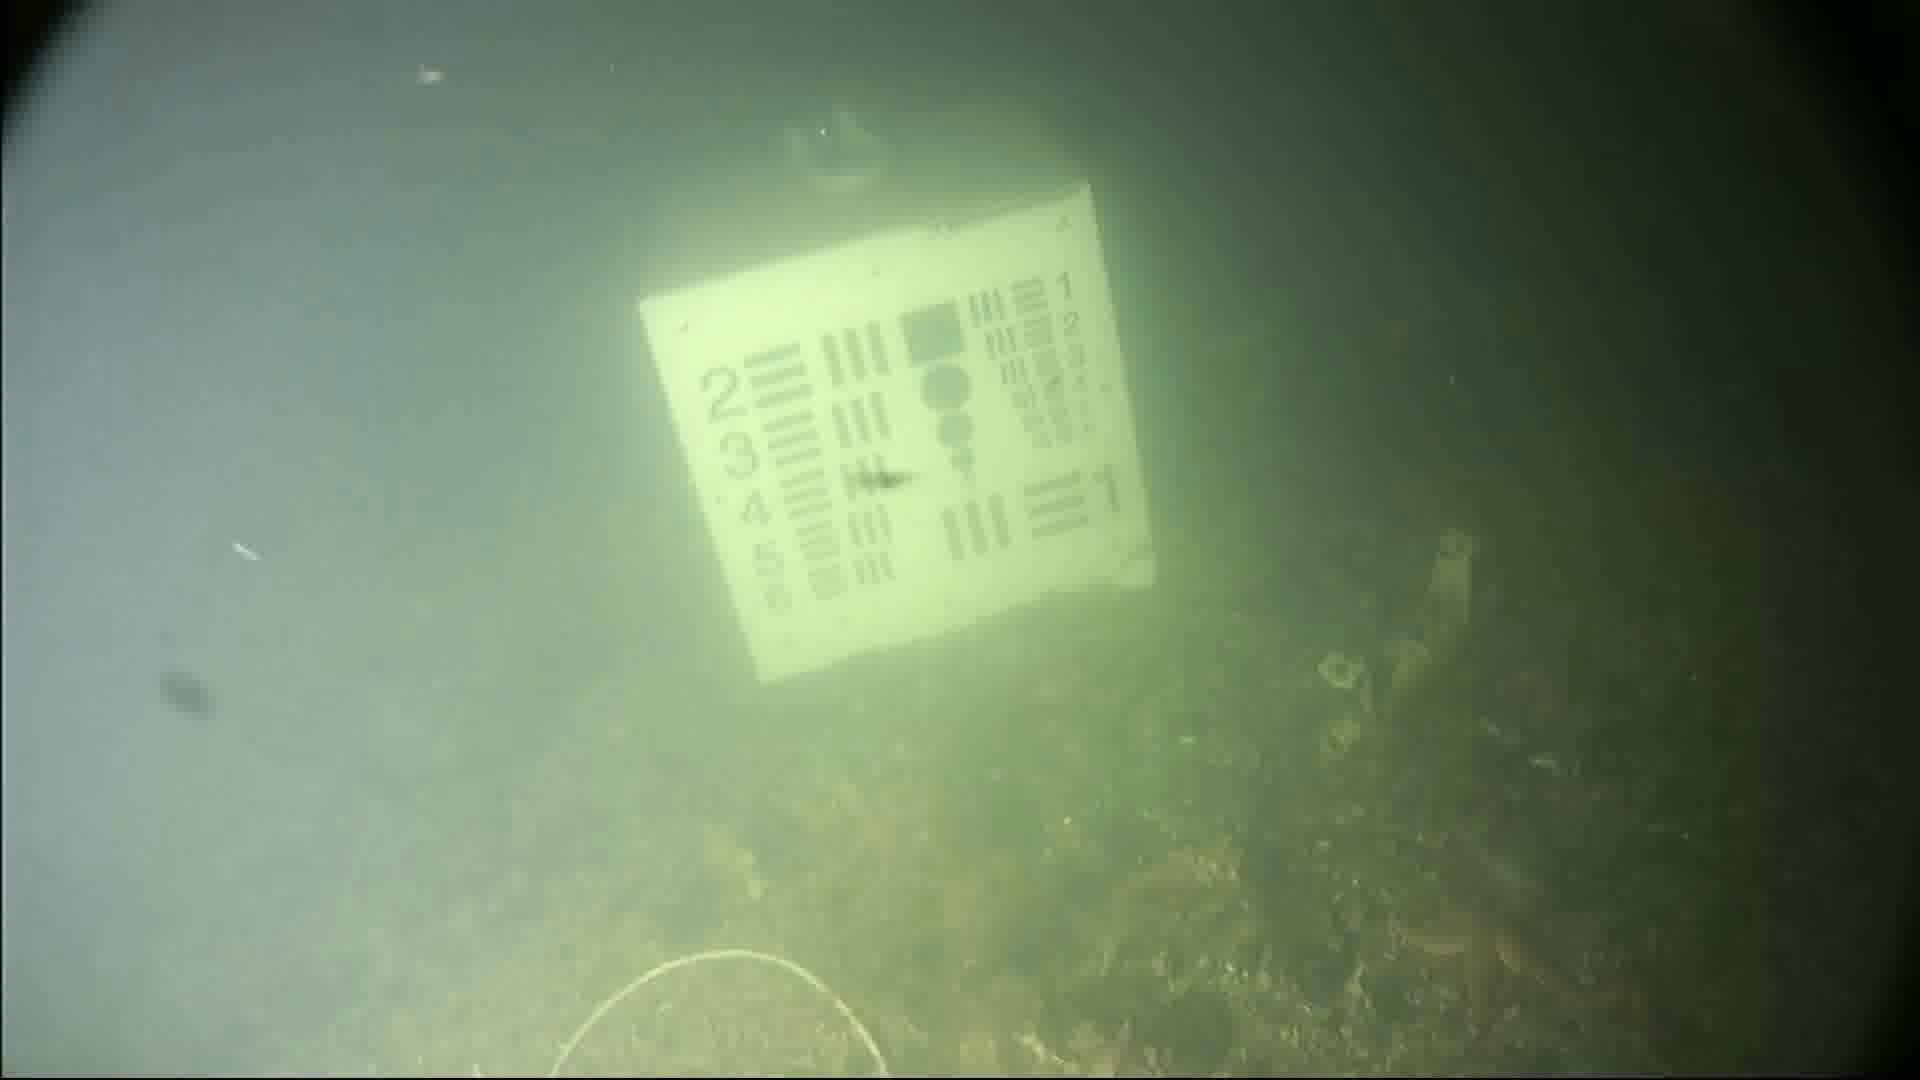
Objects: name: starfish